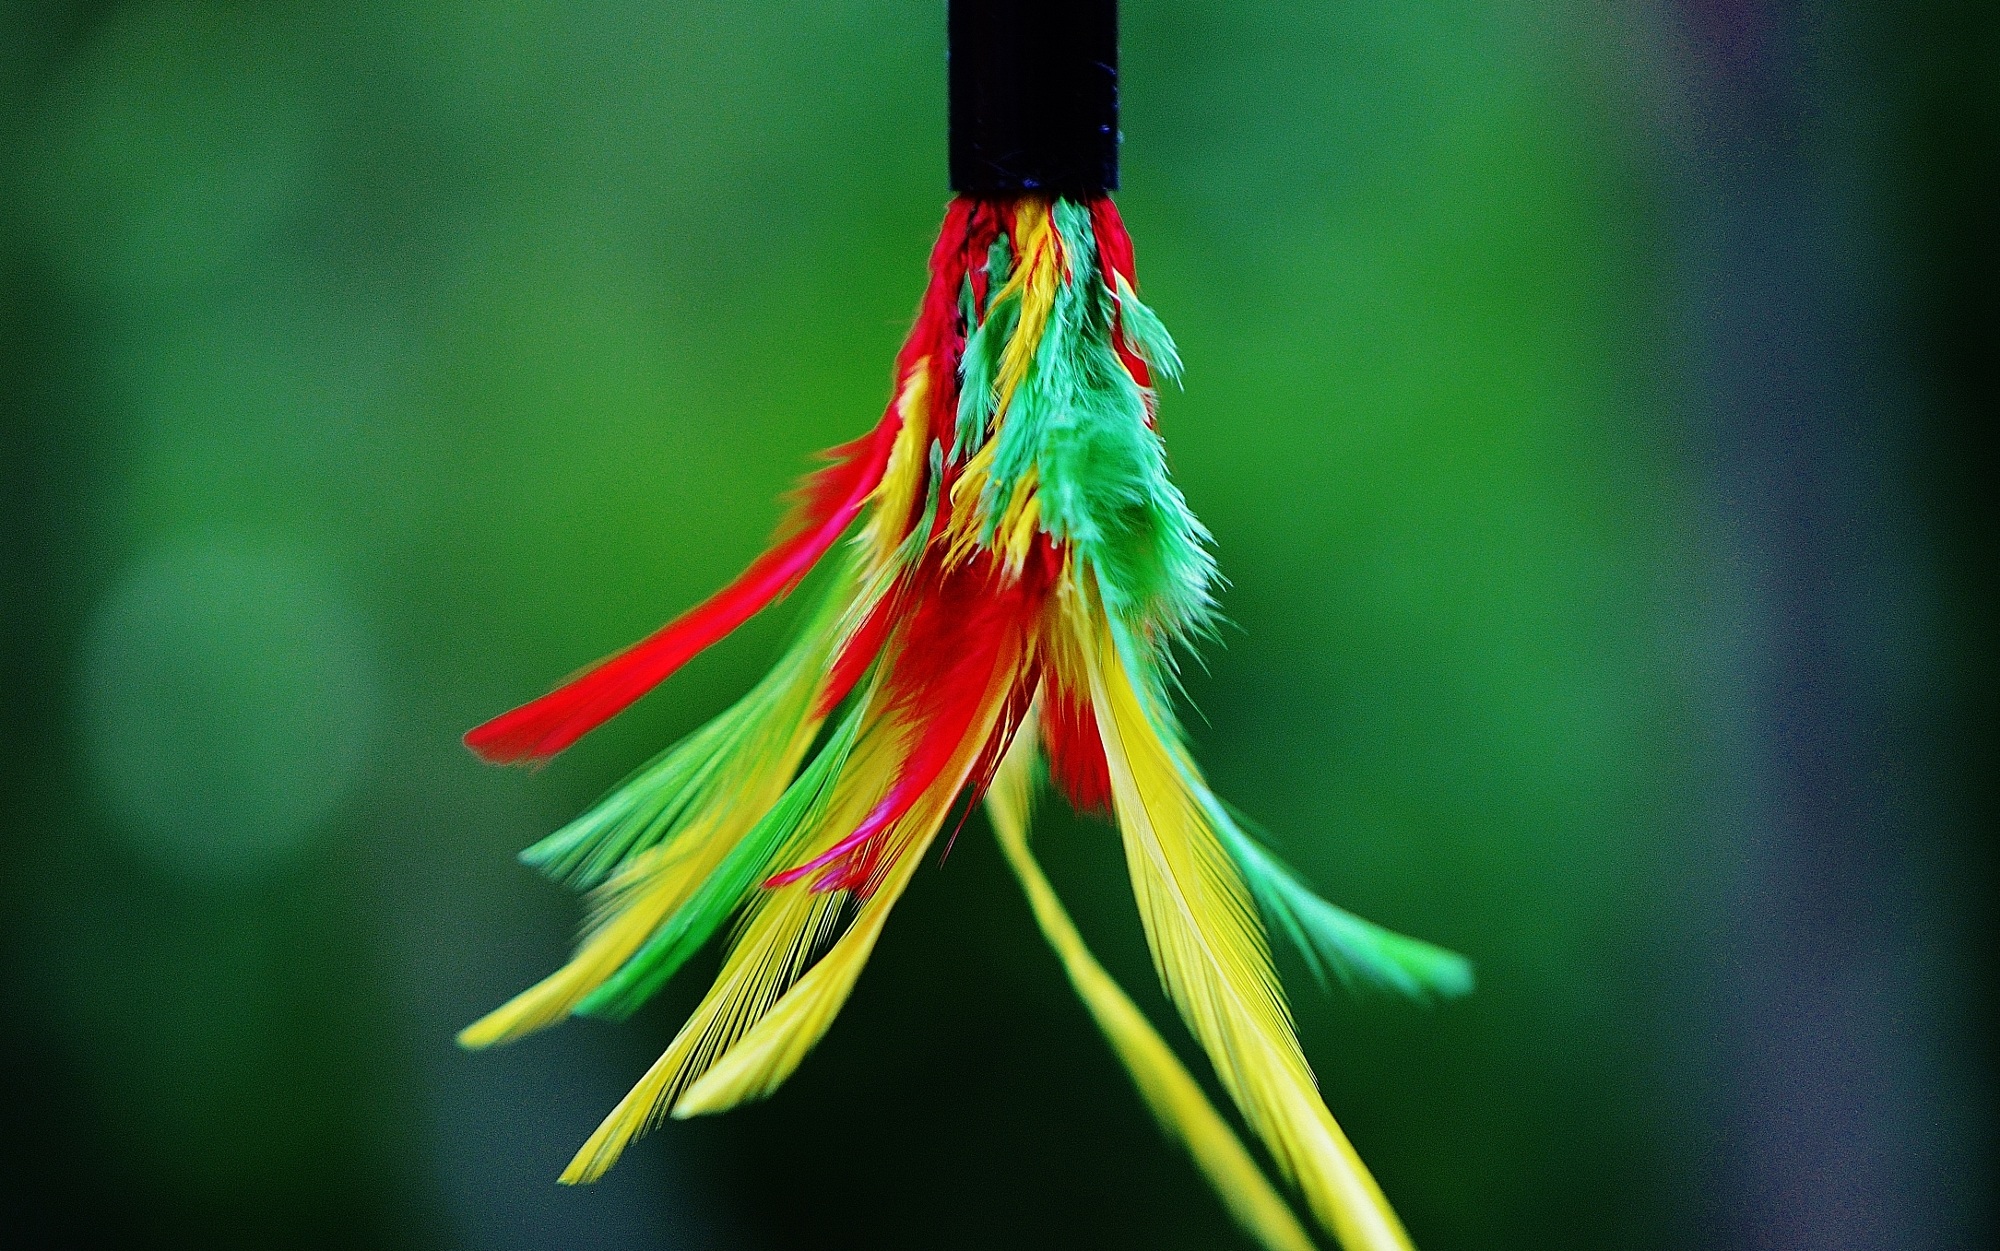
tree, nature, grass, branch, plant, photography, leaf, flower, green, red, color, botany, colorful, yellow, flora, feather, close up, bud, macro photography, bird feather, plant stem, land plant